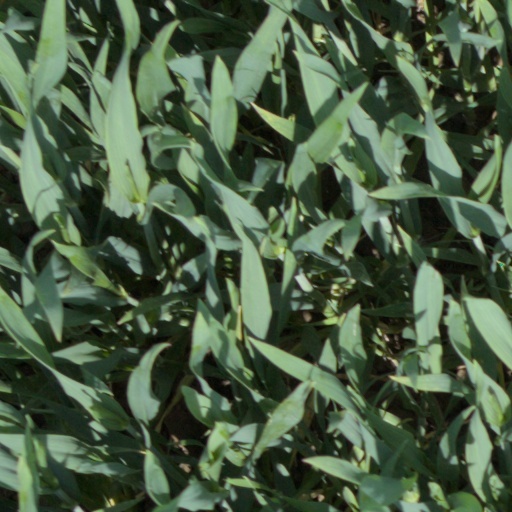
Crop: wheat